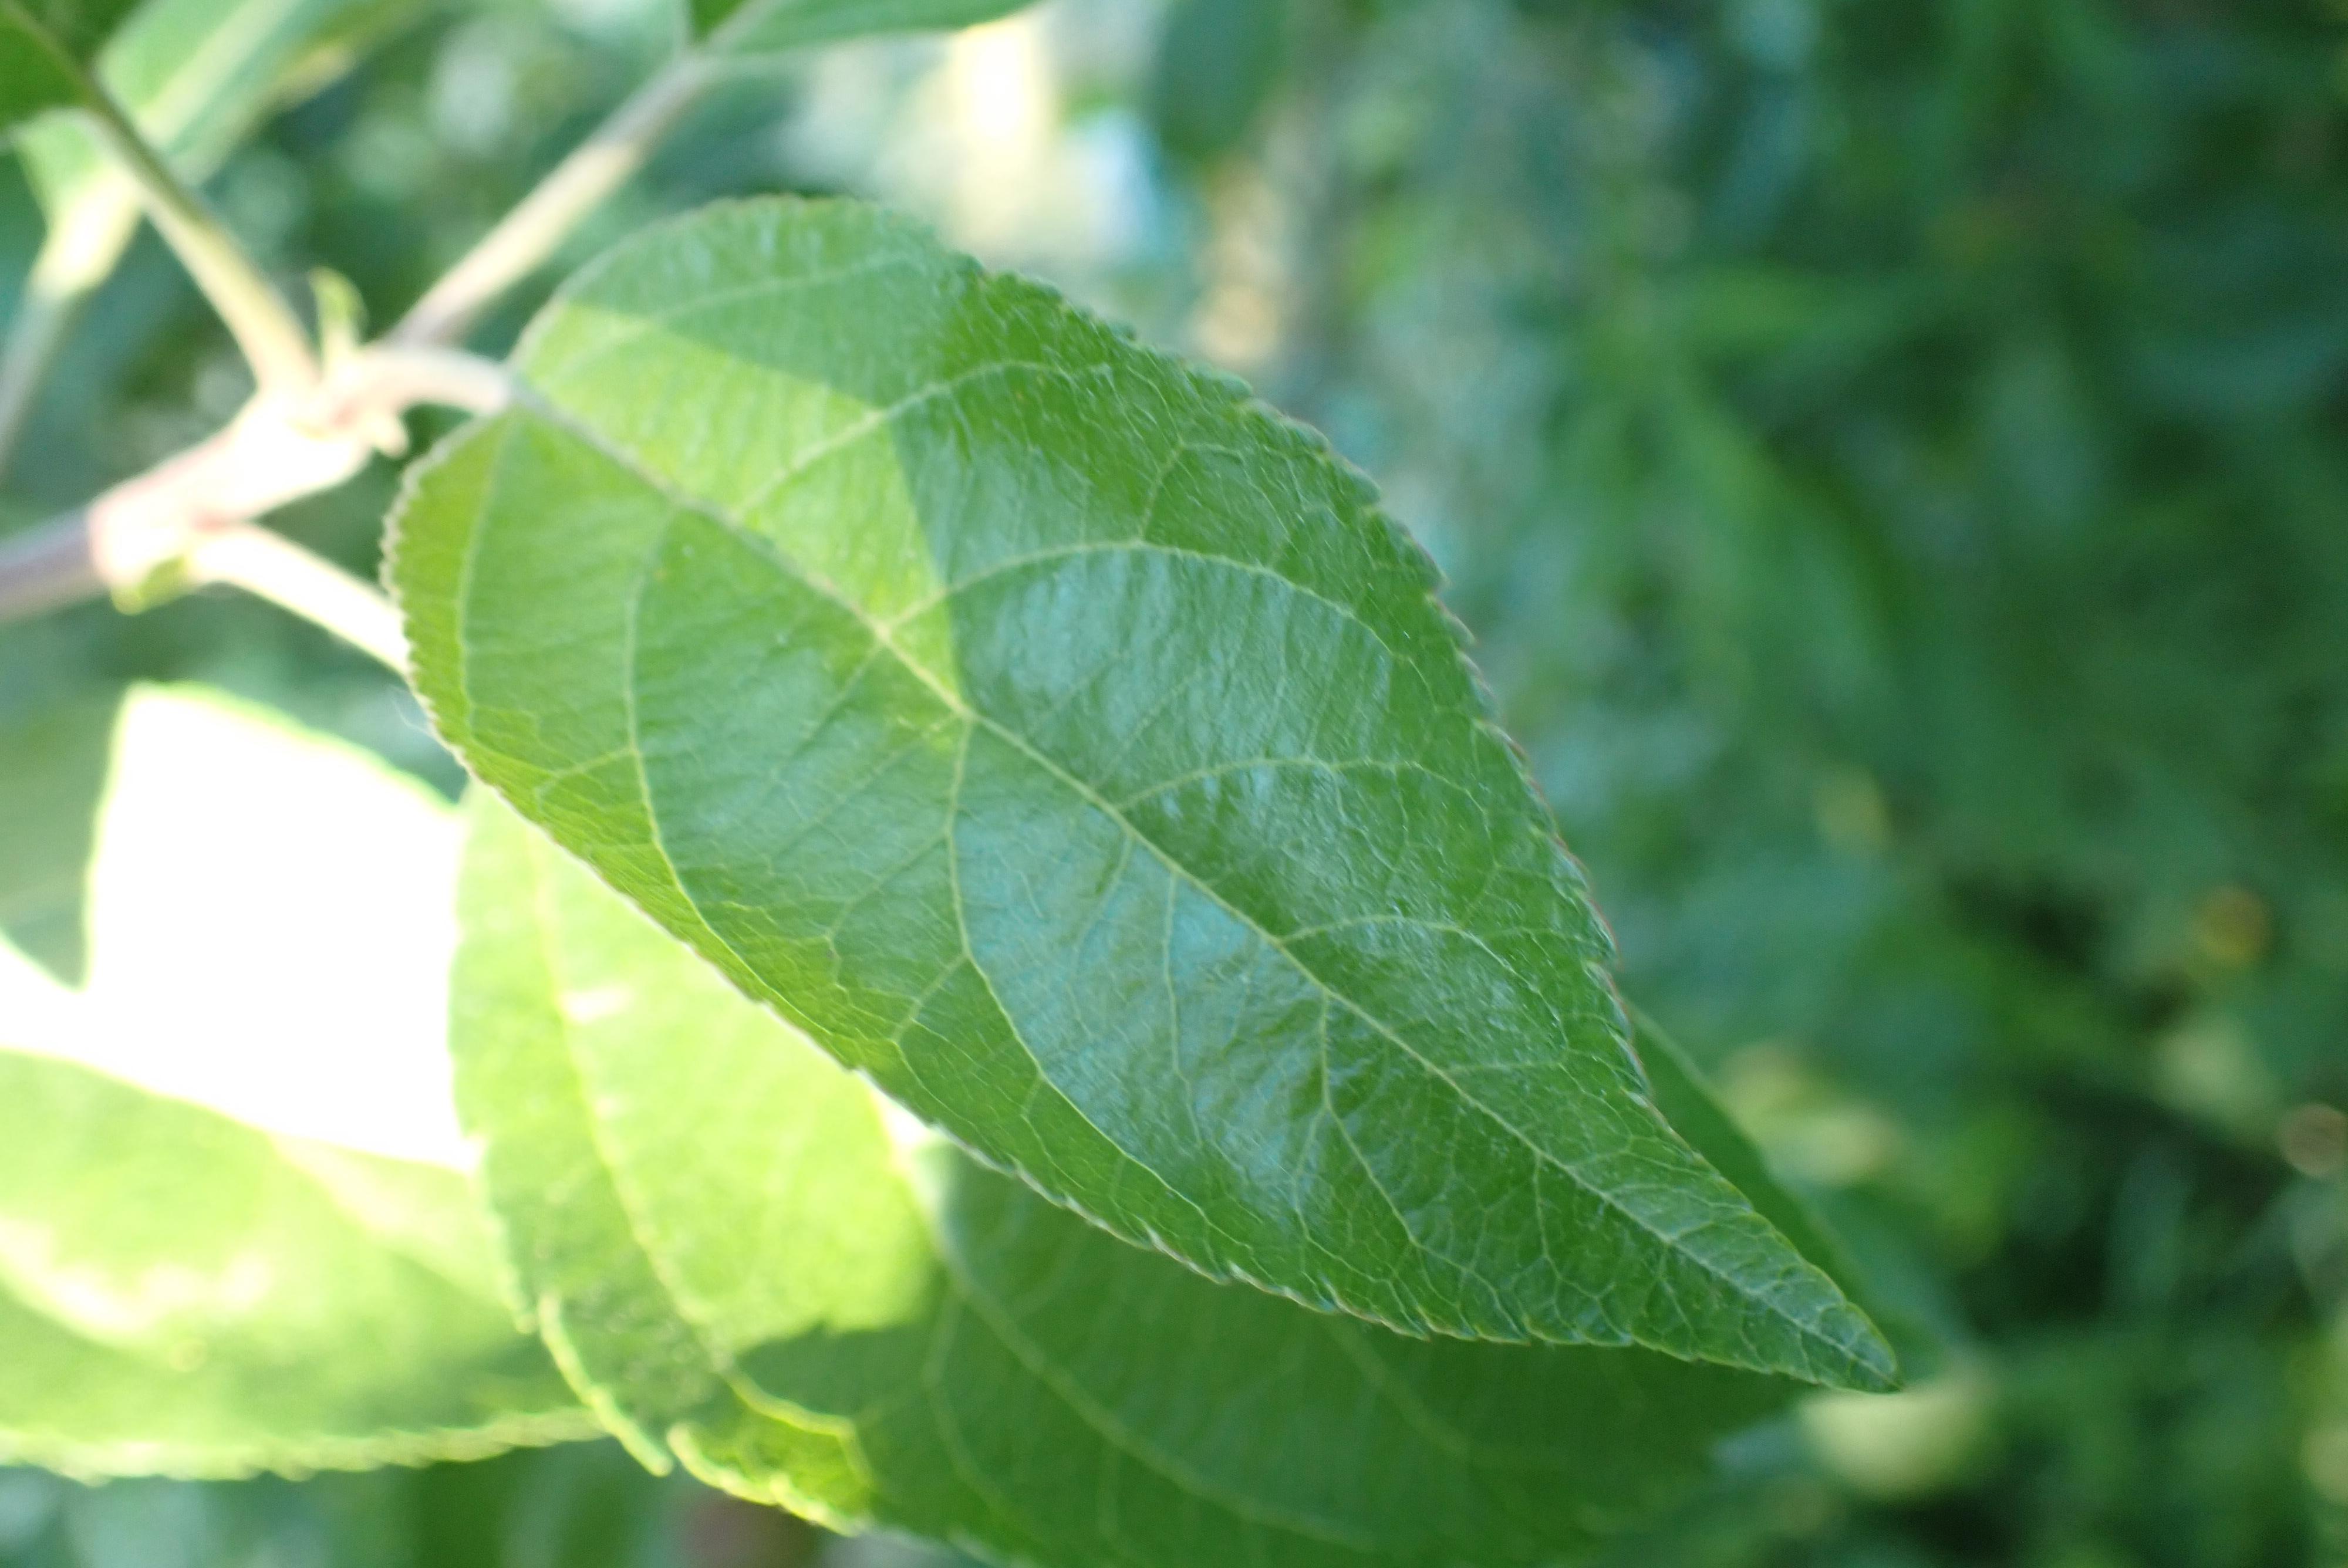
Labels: healthy